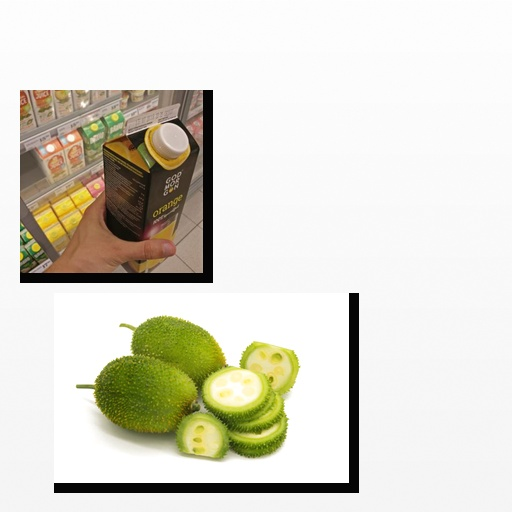
Food items: orange_juice, spiny_gourd